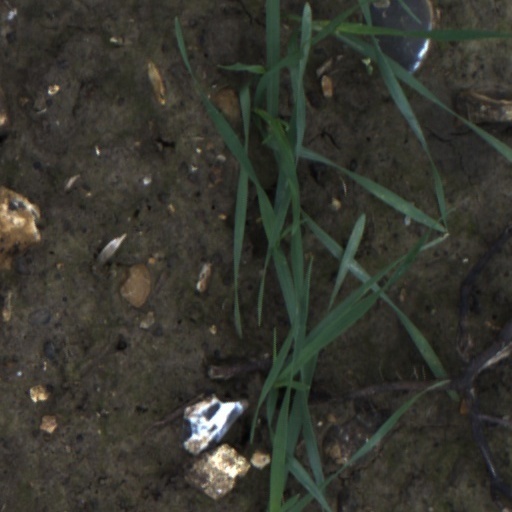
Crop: wheat